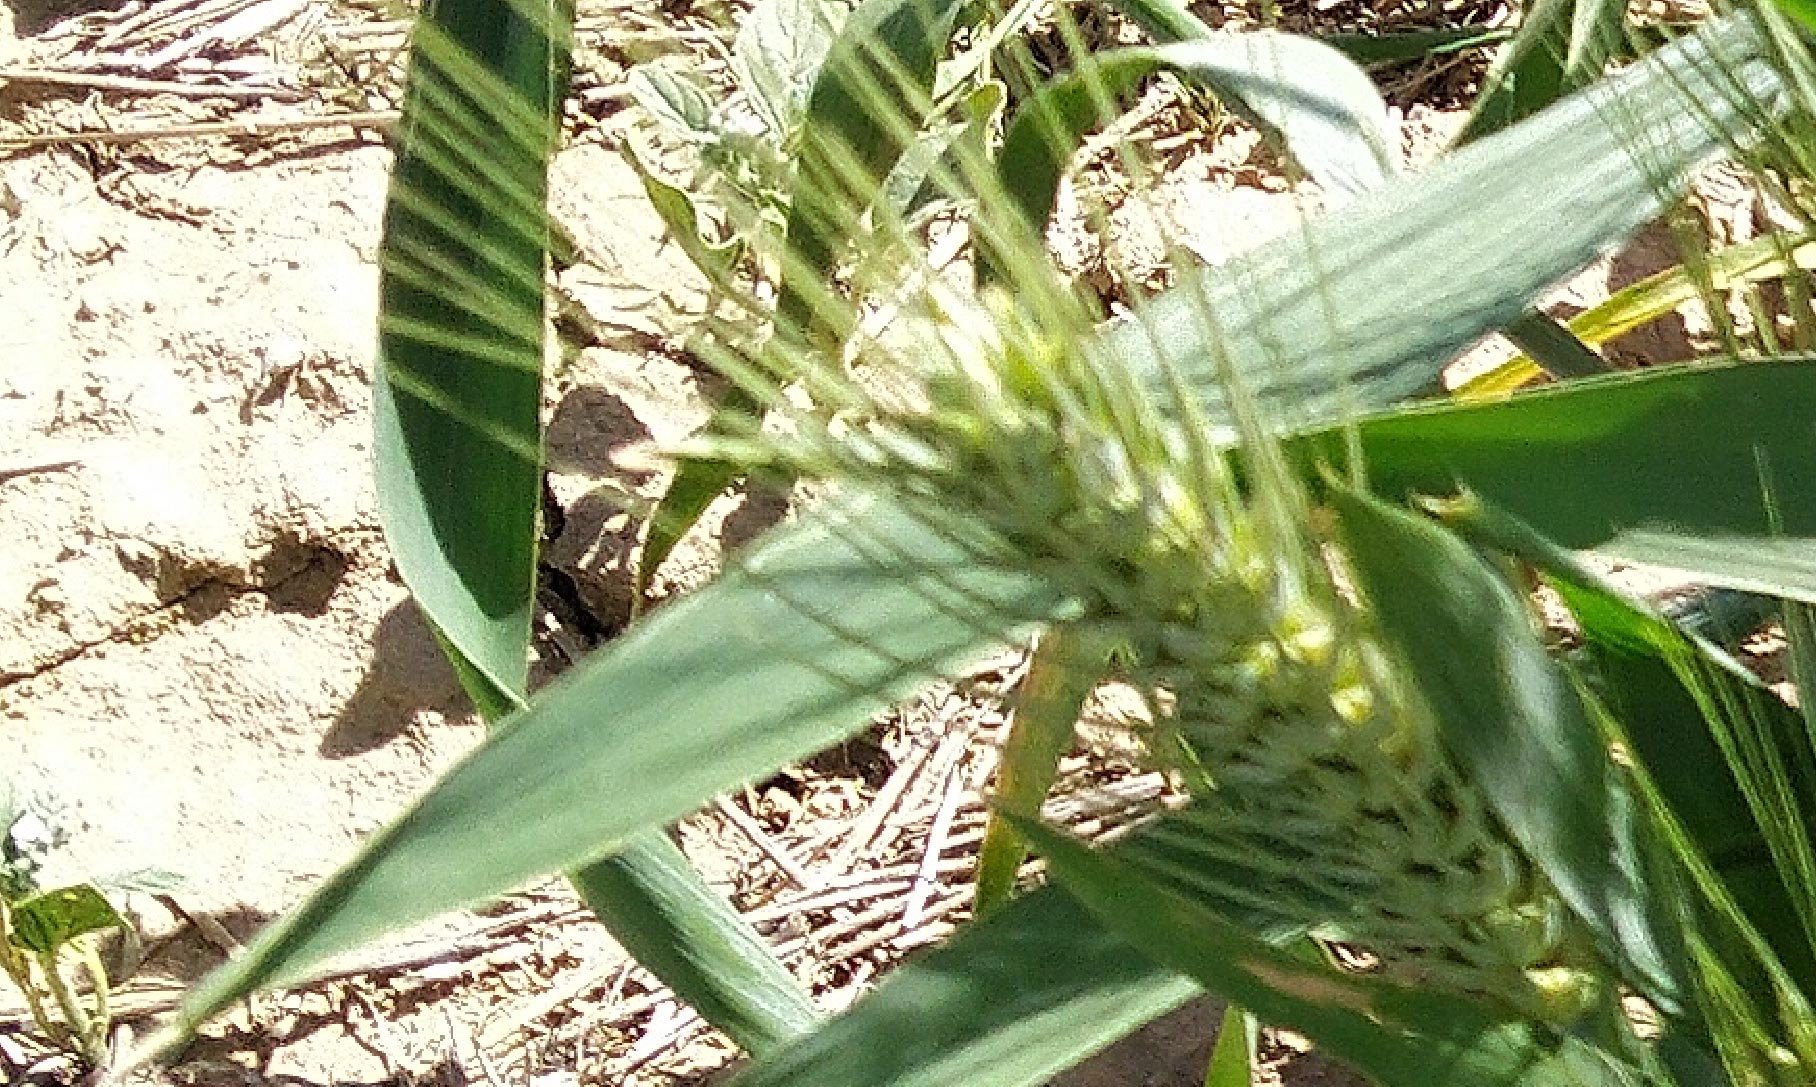
Label: Wheat___Healthy